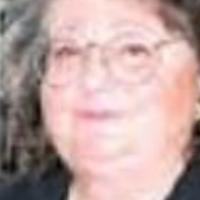
Age group: age 56-65